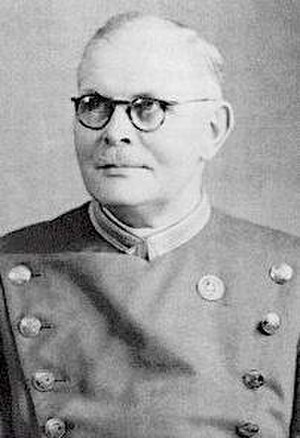
Københavns Post-Orkester
Orkestrets første formand J.C.Pedersen 1922-1924
Københavns Post-Orkester er et uniformeret amatørharmoniorkester på ca. 40 medlemmer. Orkestret er medlem af Dansk Post Orkester Forbund, som foruden KPO tæller 7 medlemsorkestre.